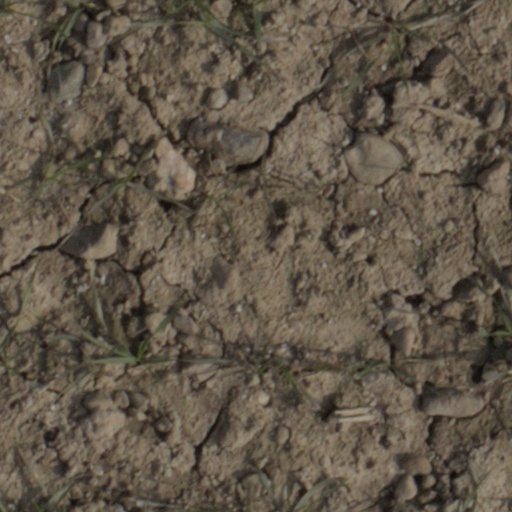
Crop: wheat